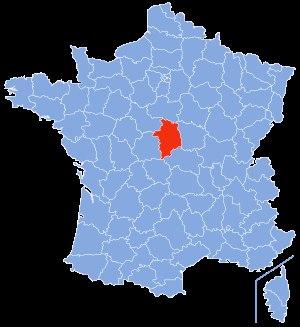
La liste des cavités naturelles les plus longues du Cher recense, sous la forme d'un ou plusieurs tableaux, les cavités souterraines naturelles, connues dans ce département français, dont le développement est supérieur ou égal à dix mètres.